New York State Route 208

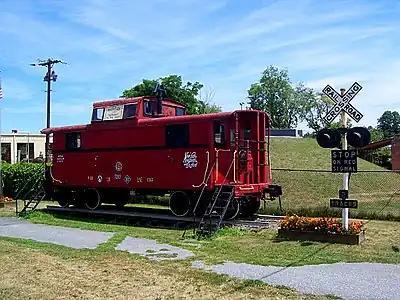
Caboose along NY 208 at Maybrook, celebrating the village's past importance as a rail hub

Shortly after leaving Maybrook, NY 208 reaches Interstate 84 (I-84). This exit, the only one for several miles in either direction on the Interstate Highway, contains several businesses. Here, for the only point on its entire length, NY 208 swells beyond two lanes with the addition of turn lanes for the interstate's onramps. There is a heavy truck presence at the NY 208/I-84/CR 99 (Neelytown Road) interchange. Several companies have built warehouse facilities on CR 99, including Home Depot, Cardinal Health and Do It Best Corporation. Also found in this area is Federal Express Freight, Yellow Freight and several other national trucking firms.